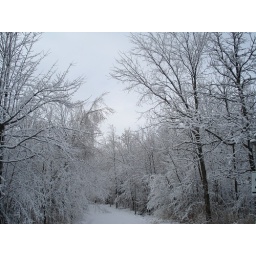
all of rosted trees in the white snow world